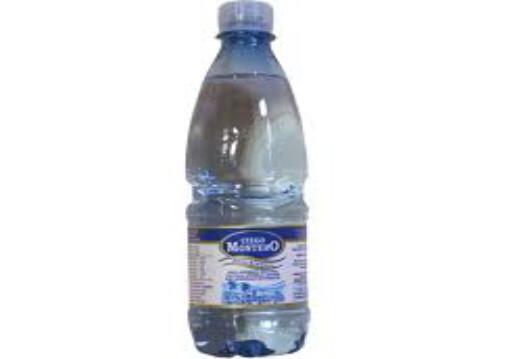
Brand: Ciego Montero
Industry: Food